Thavory Meas Bong

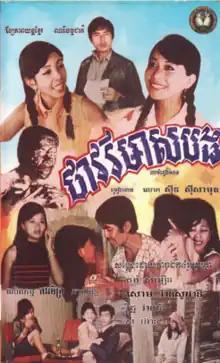
Promotional poster

Thavory Meas Bong (ថាវរីមាសបង) is a Cambodian melodramatic film of the late 1960s directed by Uon Kon Thuok of Korng Chak Pheap Yun. The film stars Kong Som Oeurn, Saom Vansodany, Vichara Dany and So Hean.